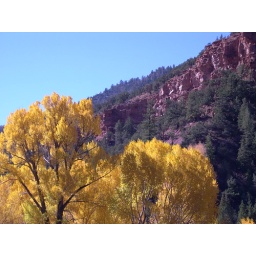
colorado red rock in the fall